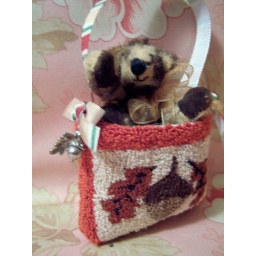
november bear in bag